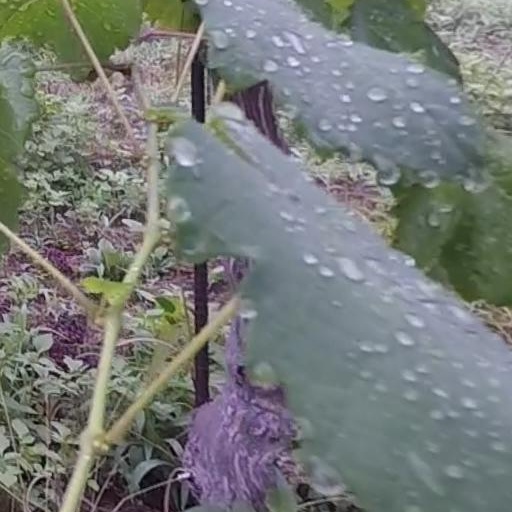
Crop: grape